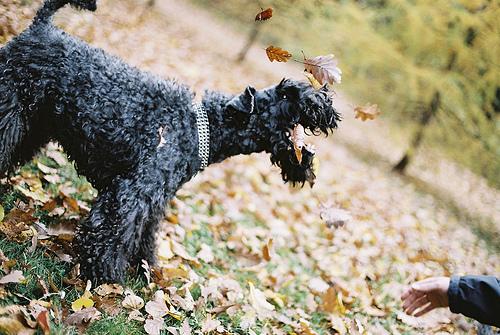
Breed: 229-n000087-Kerry_blue_terrier